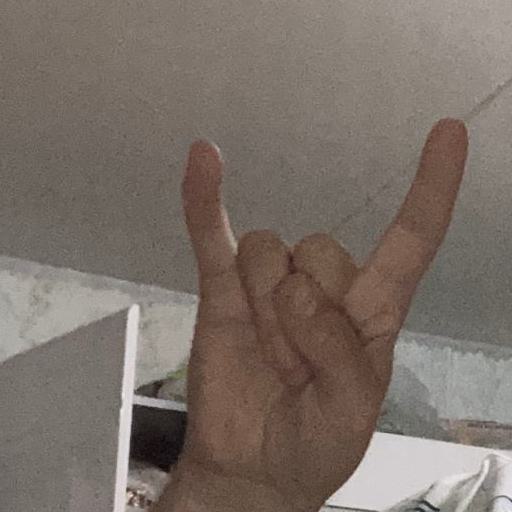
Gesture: rock